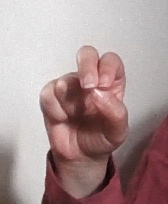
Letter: gaaf